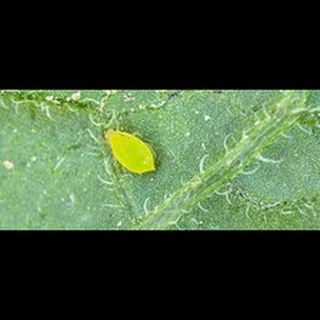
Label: wheat_aphid